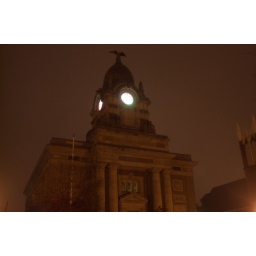
The clock tower of a court house in NE Ohio